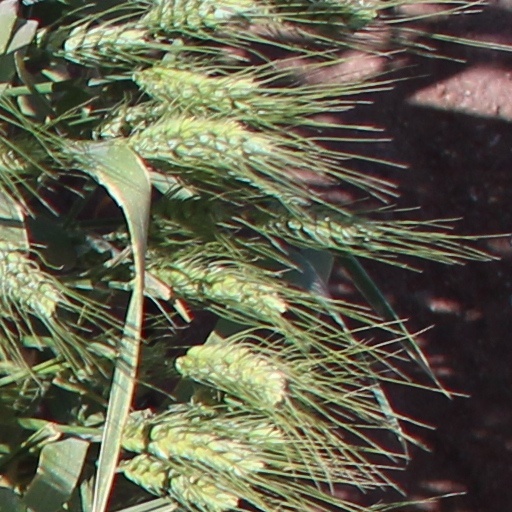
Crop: wheat